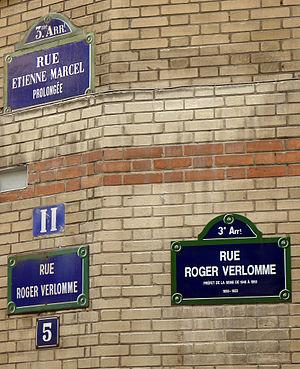
Rue Roger-Verlomme (plaque avec ancien nom) - Paris III
La rue Étienne-Marcel est une rue de Paris située sur la frontière entre le 1ᵉʳ et le 2ᵉ arrondissements.
La rue Roger-Verlomme se situe à l'est du quartier du Marais à Paris.